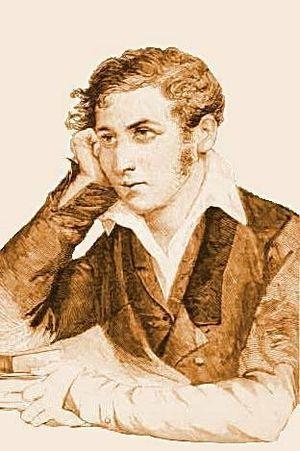
Carlo Cattaneo est un historien, philosophe et patriote italien.
Edoardo Matania est un peintre et un illustrateur italien de la fin du XIXᵉ et du début du XXᵉ siècle. D'autres membres de sa famille immédiate sont également devenus des illustrateurs bien connus.